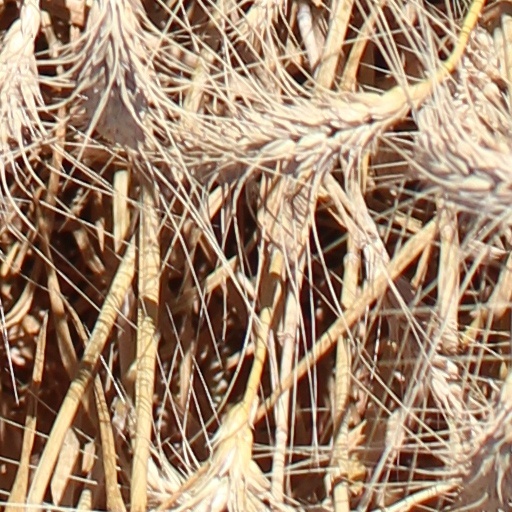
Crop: wheat